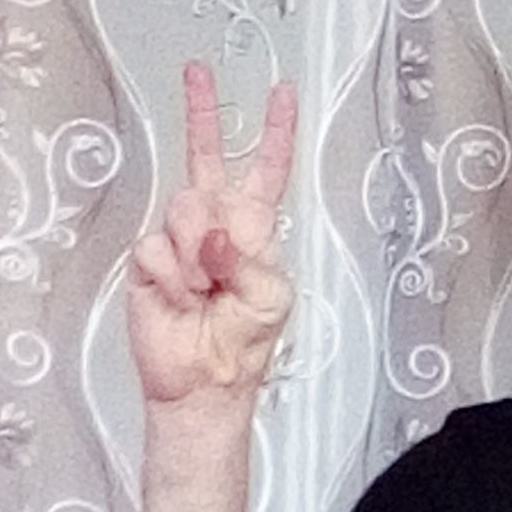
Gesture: peace